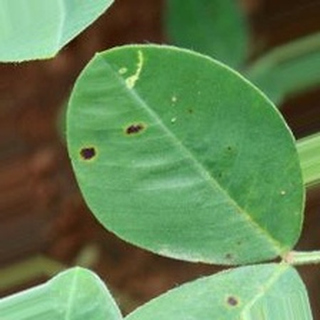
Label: groundnut_early_leaf_spot